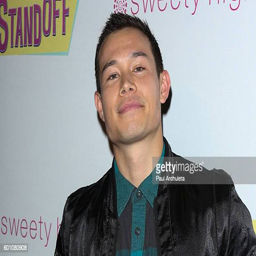
film actor attends the premiere